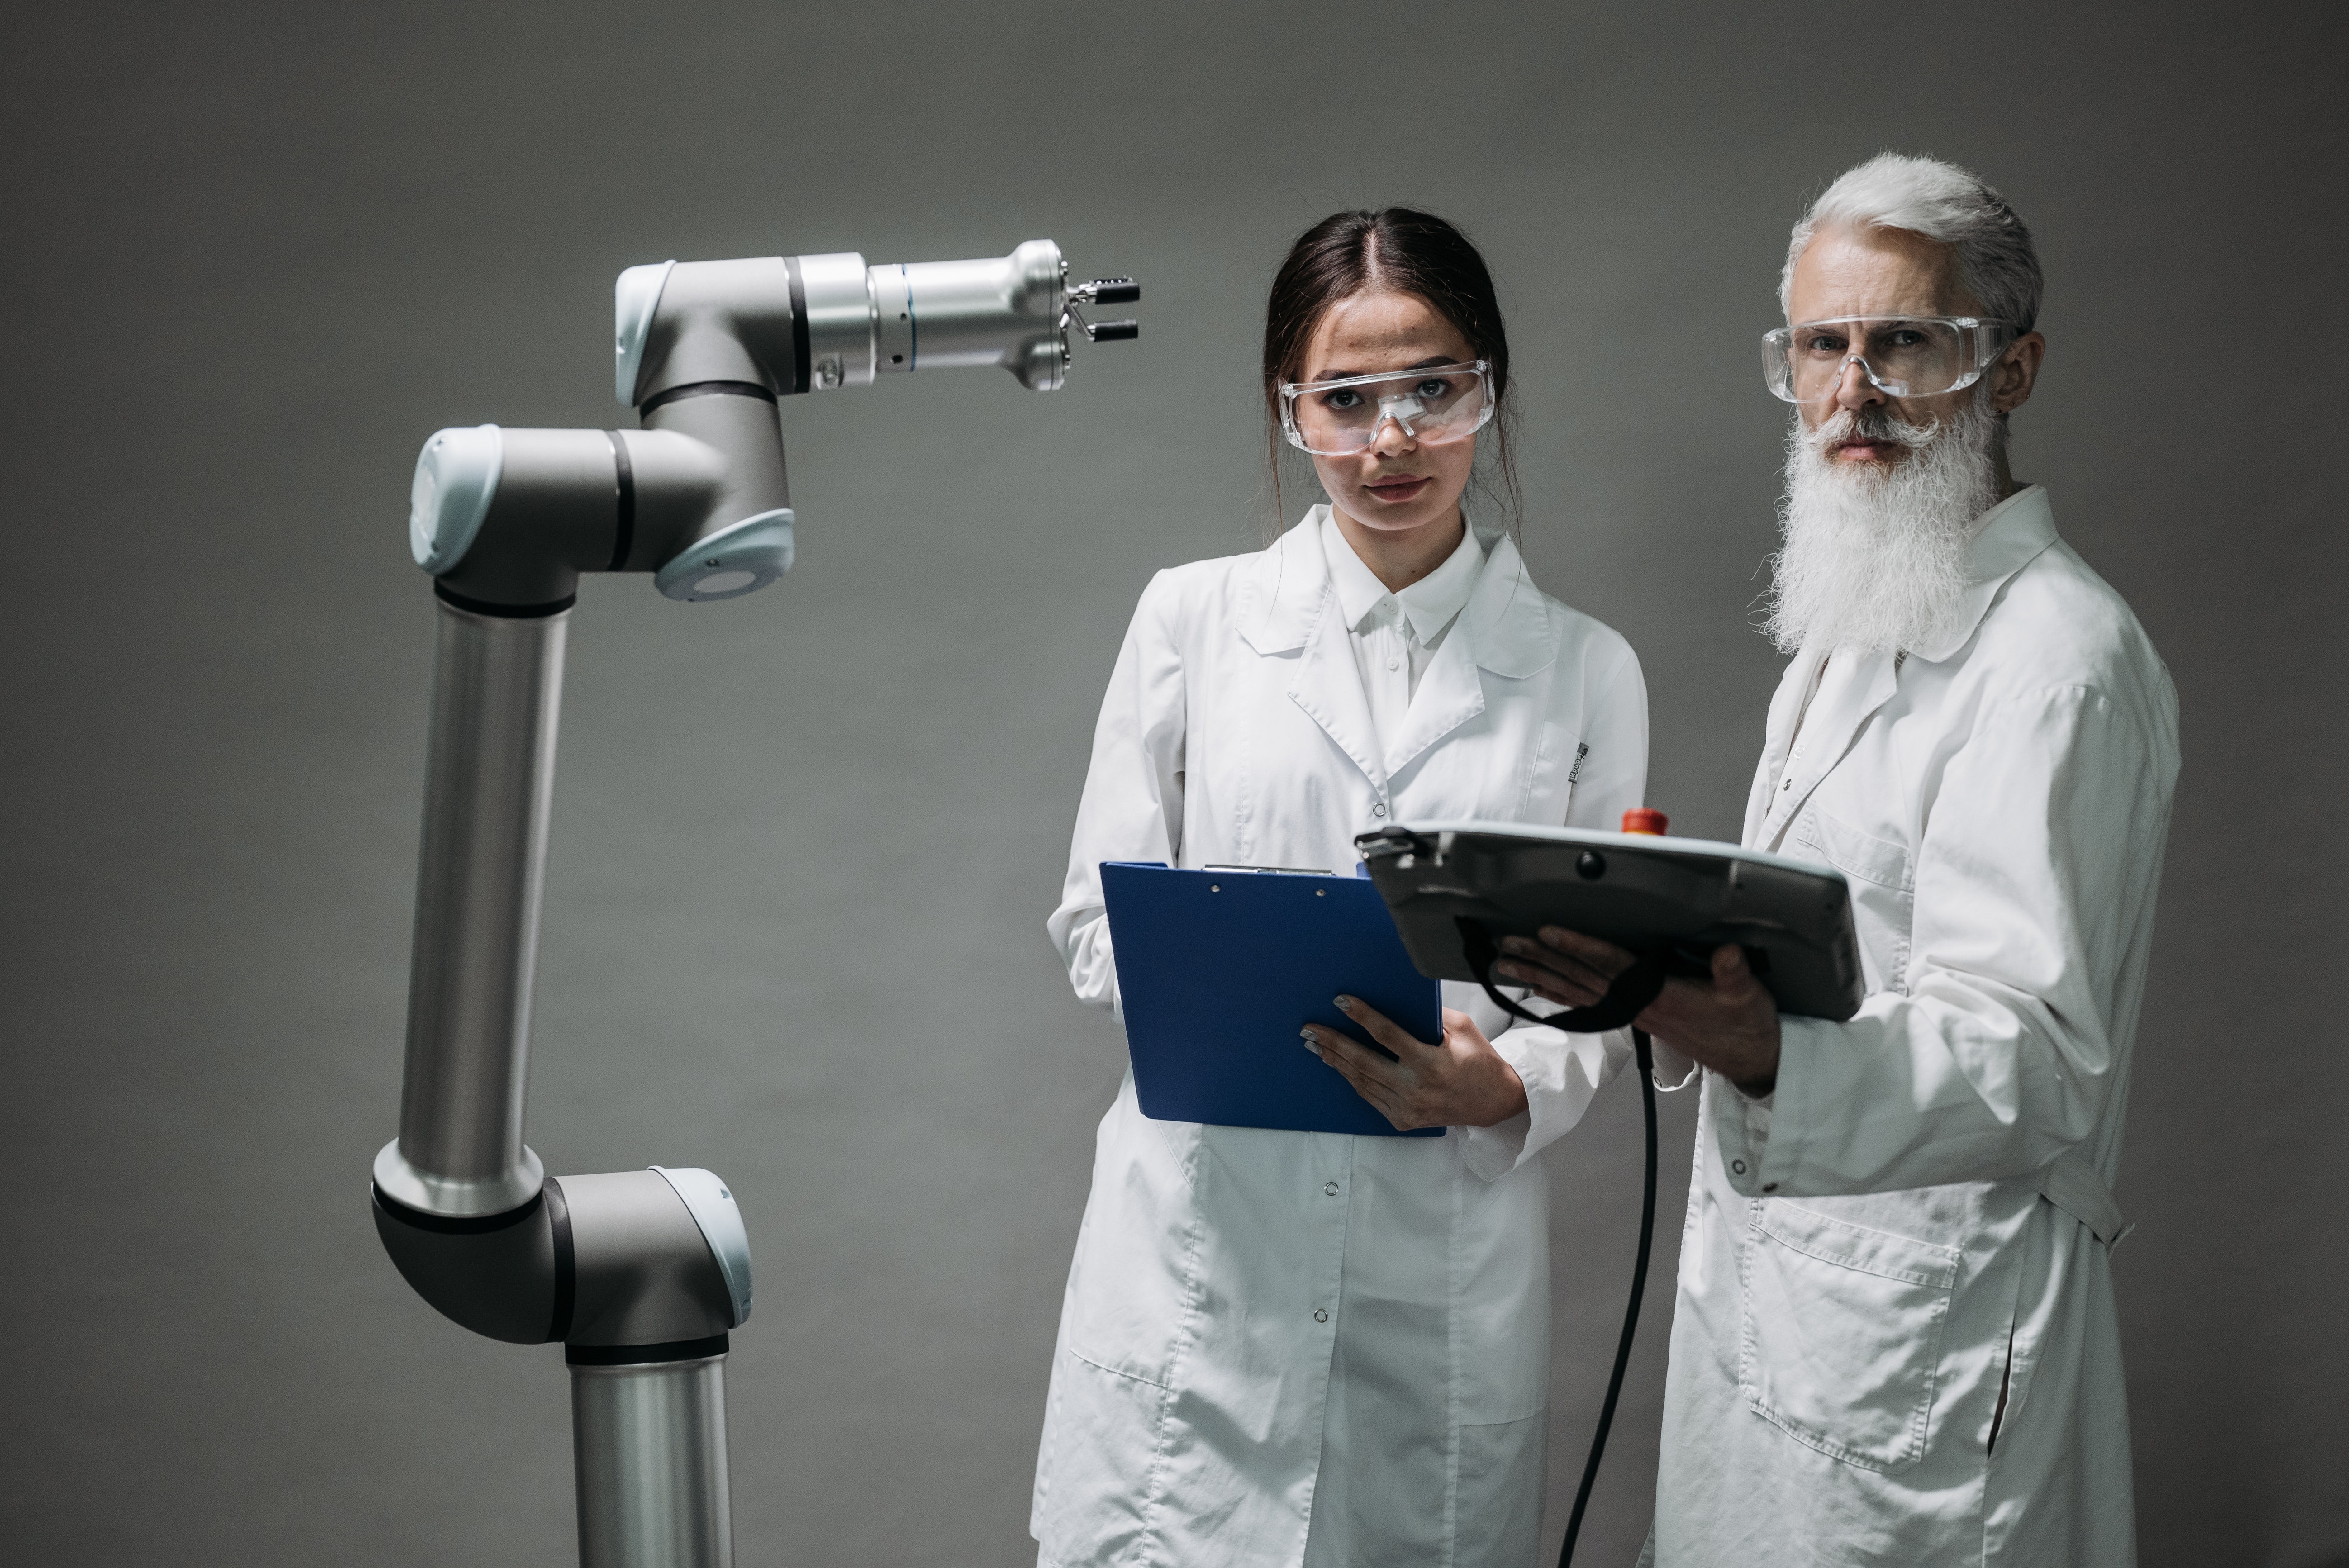
ai, joint, shoulder, flash photography, gesture, smile, cameras optics, camera accessory, science, optical instrument, event, job, engineering, scientist, white collar worker, service, white coat, audio equipment, machine, research, microphone stand, room, eyewear, scientific instrument, glove, laboratory equipment, security